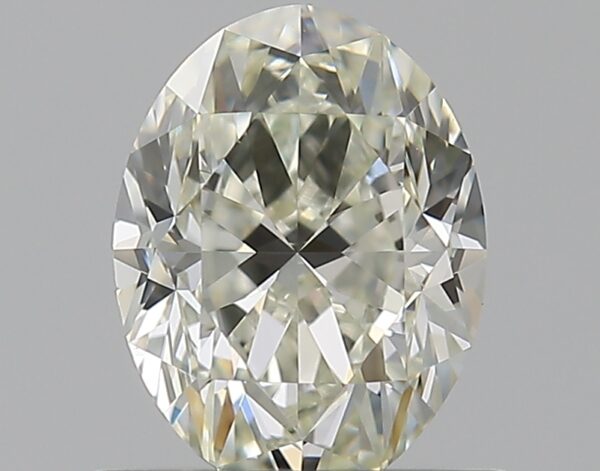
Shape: oval
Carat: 0.7
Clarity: VS2
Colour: K
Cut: GD
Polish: EX
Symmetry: VG
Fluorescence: F
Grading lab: GIA
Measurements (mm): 6.37 x 4.82 x 3.3